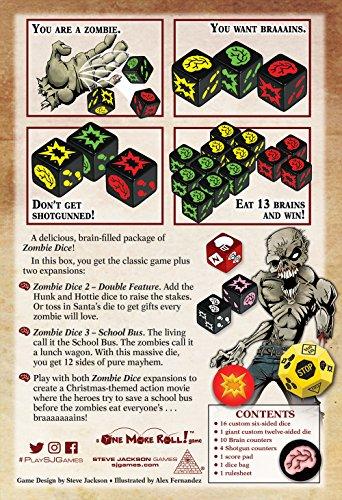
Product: Steve Jackson Games Zombie Dice Horde Edition
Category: Toys & Games | Games & Accessories
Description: Zombie dice Horde edition includes the classic game, plus two expansions, a drawstring dice bag, and a score pad.
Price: $20.50
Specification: ProductDimensions:6.2x1.8x9.2inches|ItemWeight:11ounces|ShippingWeight:11.2ounces(Viewshippingratesandpolicies)|DomesticShipping:ItemcanbeshippedwithinU.S.|InternationalShipping:ThisitemcanbeshippedtoselectcountriesoutsideoftheU.S.LearnMore|ASIN:B07171B3XV|Itemmodelnumber:131341SJG|Manufacturerrecommendedage:10yearsandup